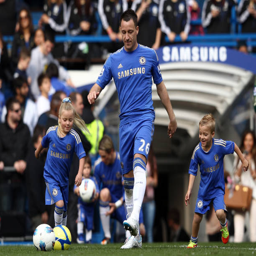
footballer plays football with his daughter during the match .